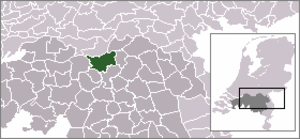
Empel en Meerwijk est une ancienne commune néerlandaise de la province du Brabant-Septentrional, intégrée depuis 1971 à la commune de Bois-le-Duc.
Bois-le-Duc est une commune et ville néerlandaise, chef-lieu de la province du Brabant-Septentrional. Comptant 154 205 habitants en 2019, elle est la quatrième commune en nombre d'habitants au niveau provincial après Eindhoven, Tilbourg et Bréda, couvrant une superficie de 117,81 km² dont 7,82 km² d'eau.